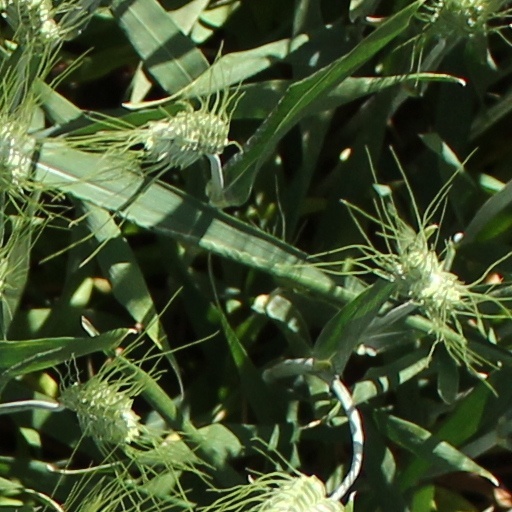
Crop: wheat